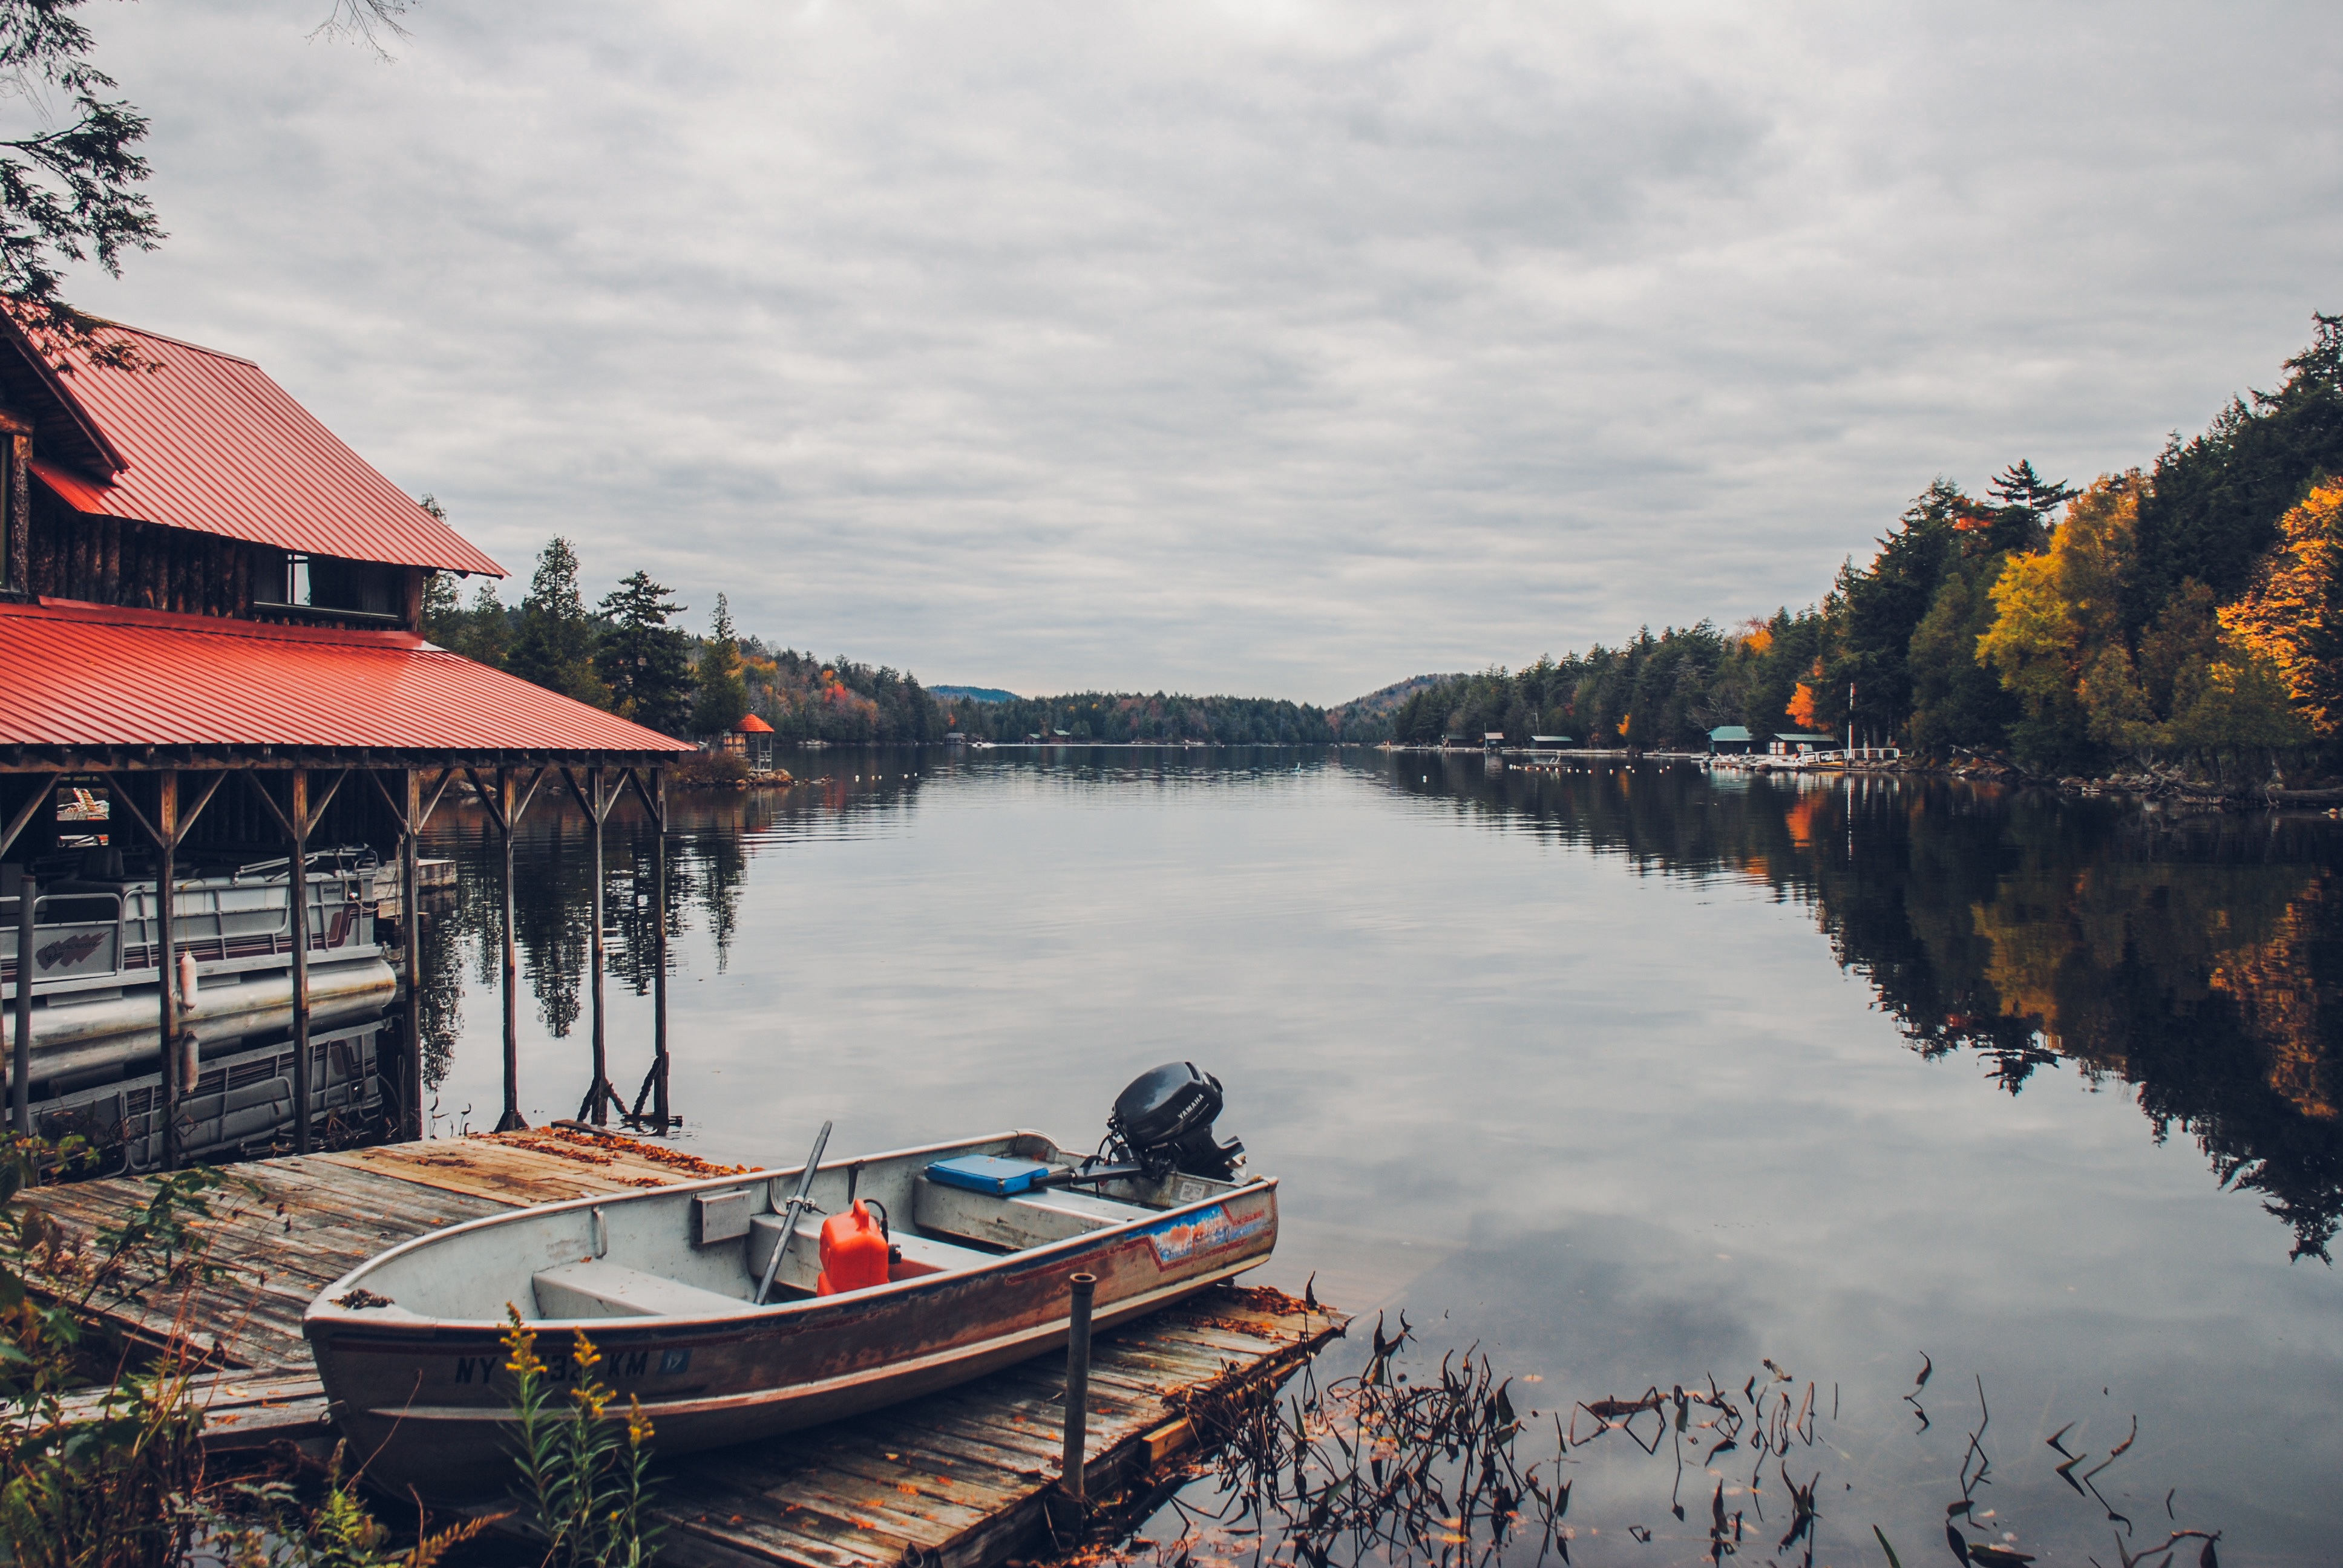
water, winter, boat, morning, lake, river, evening, reflection, vehicle, autumn, season, waterway, body of water, boating